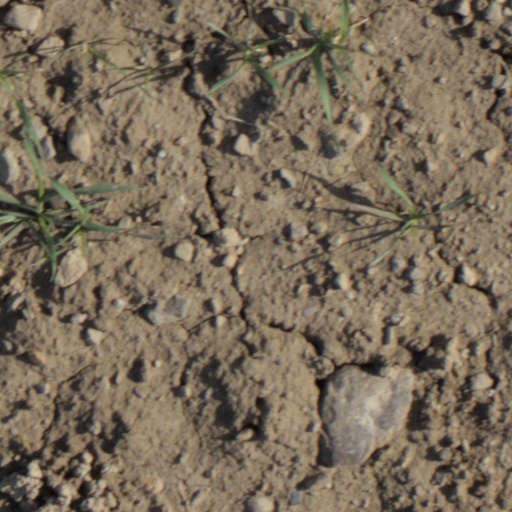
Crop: wheat